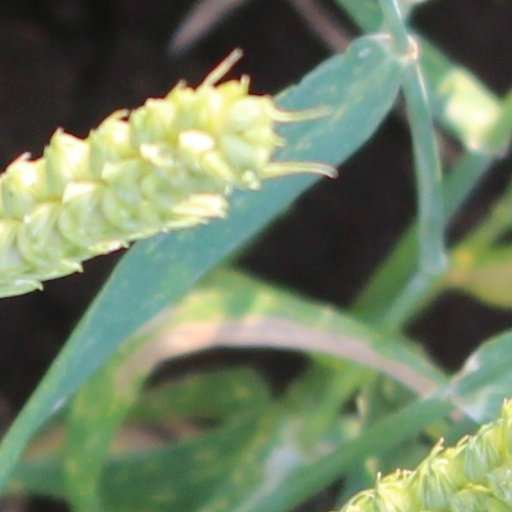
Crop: wheat